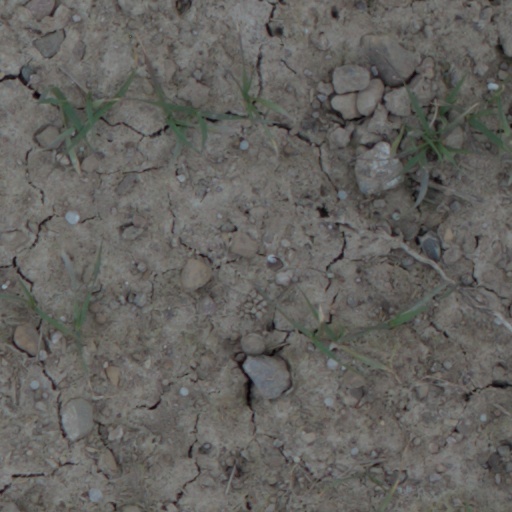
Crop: wheat